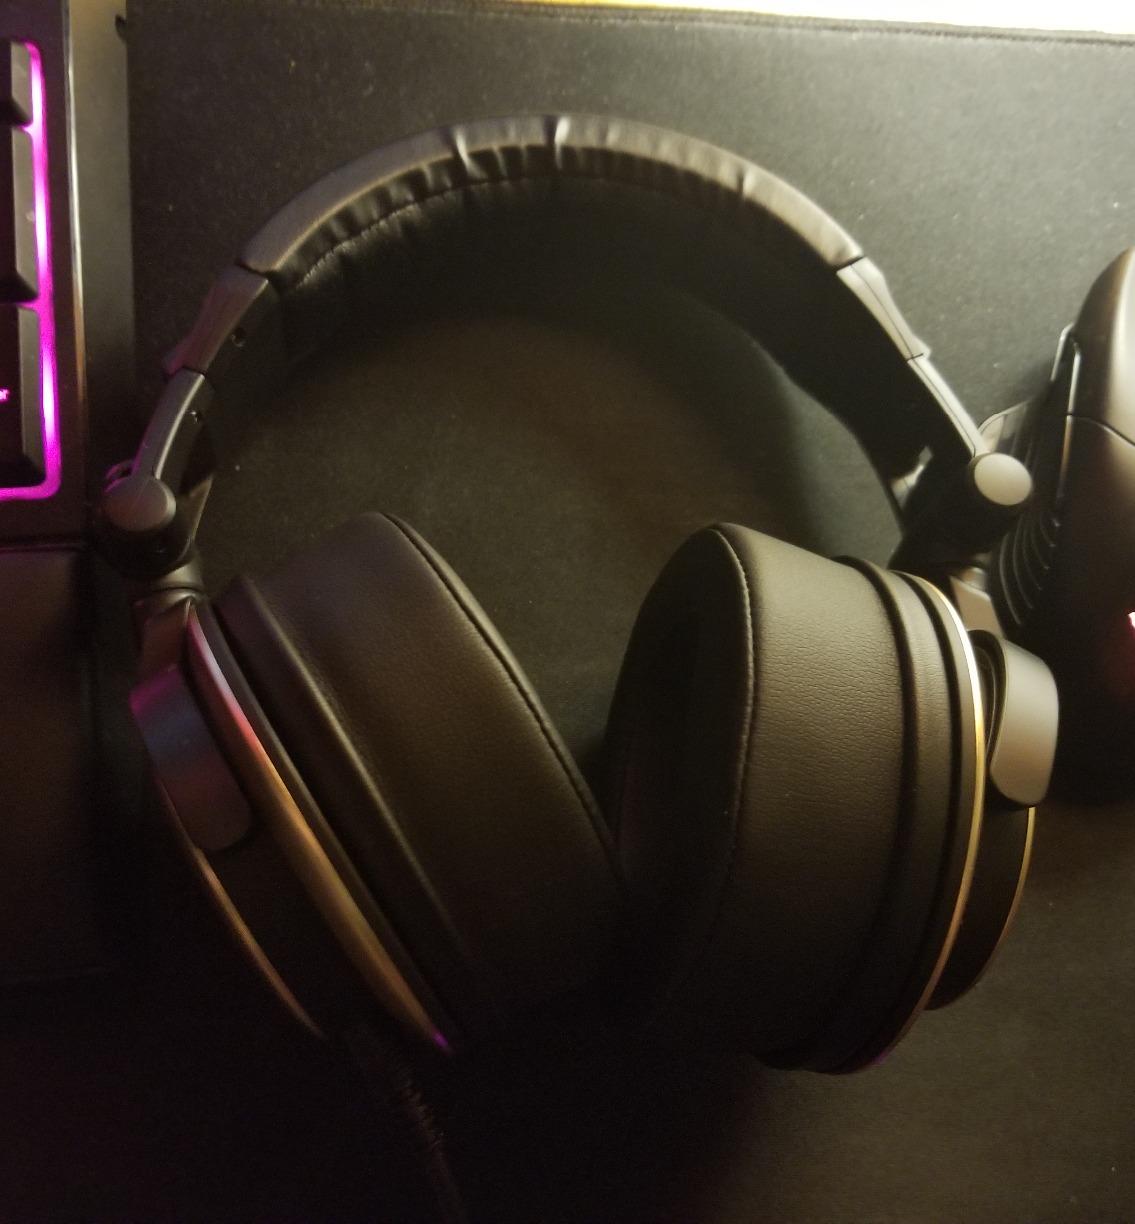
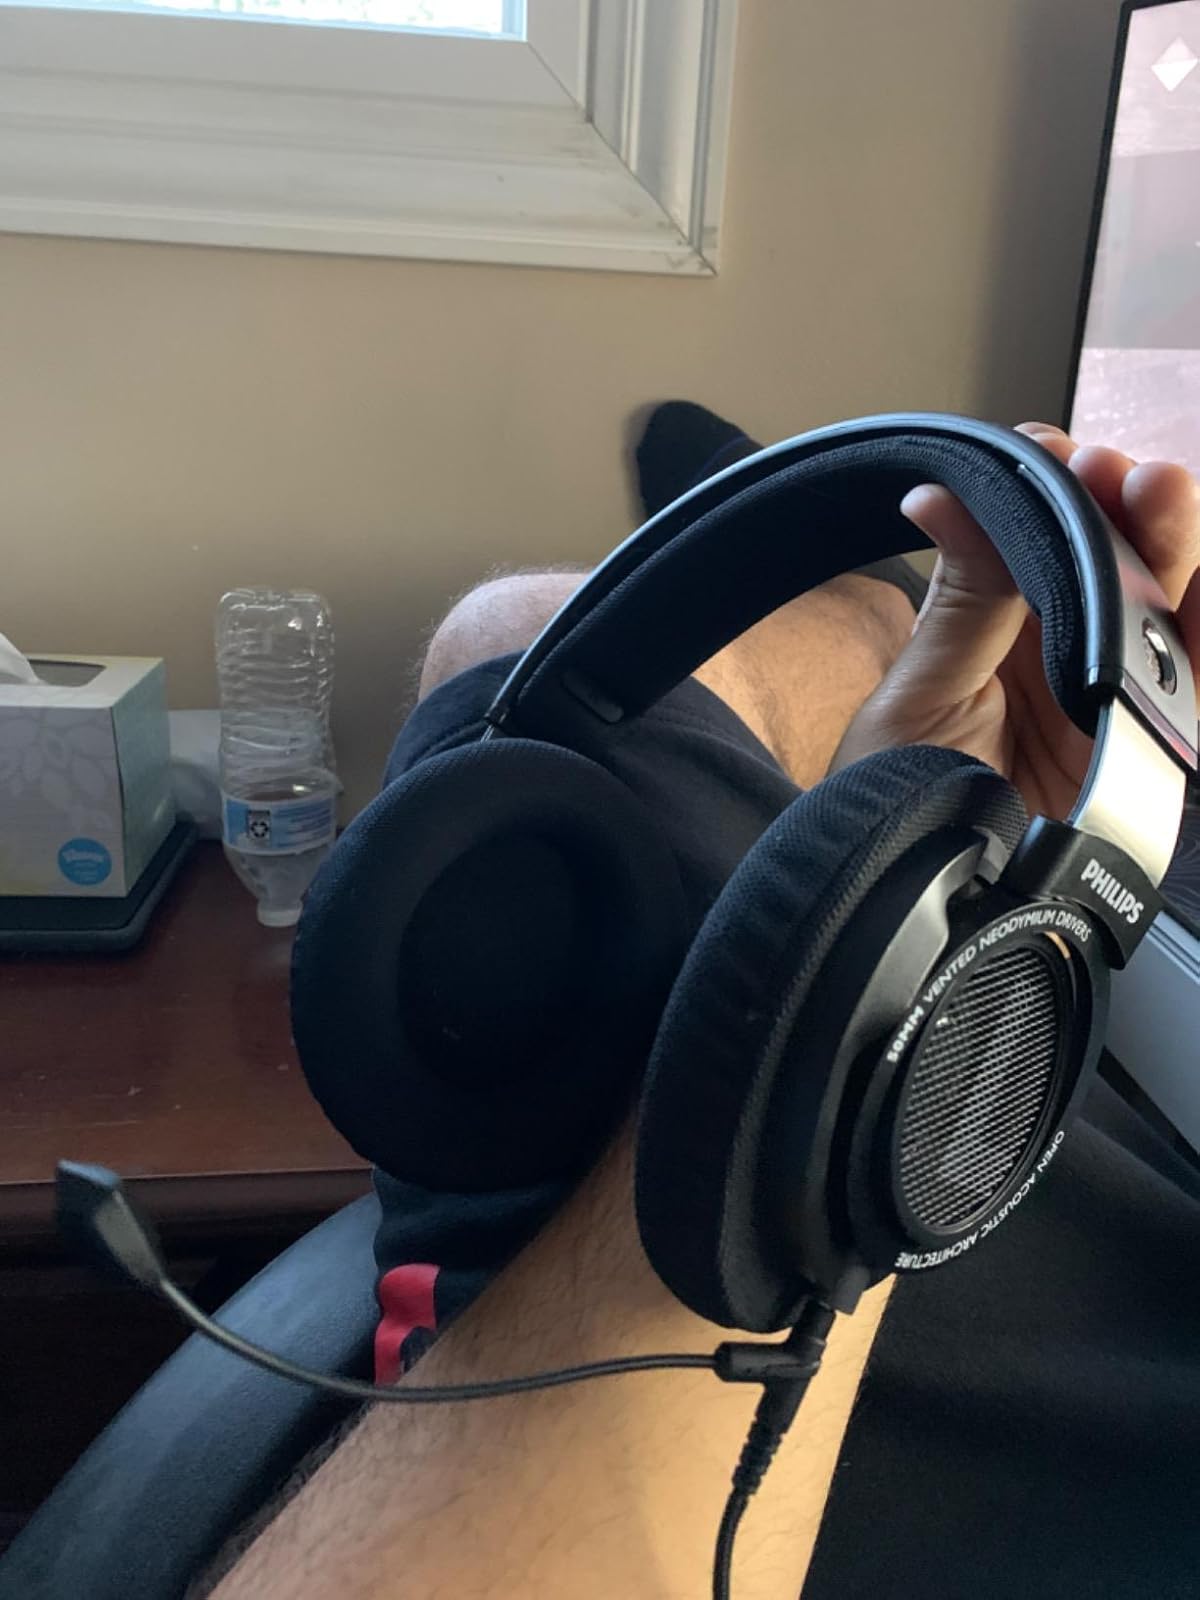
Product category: headphones
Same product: no